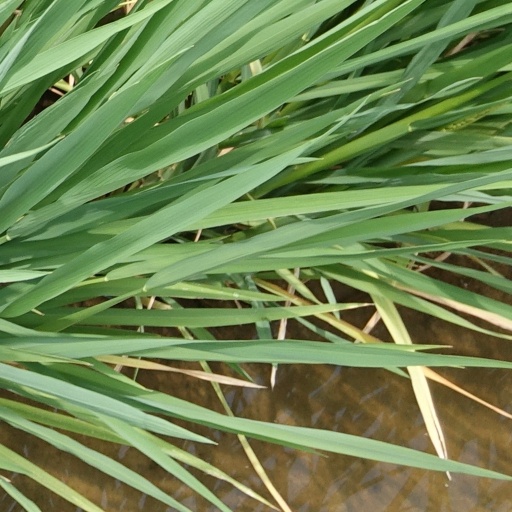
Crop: rice